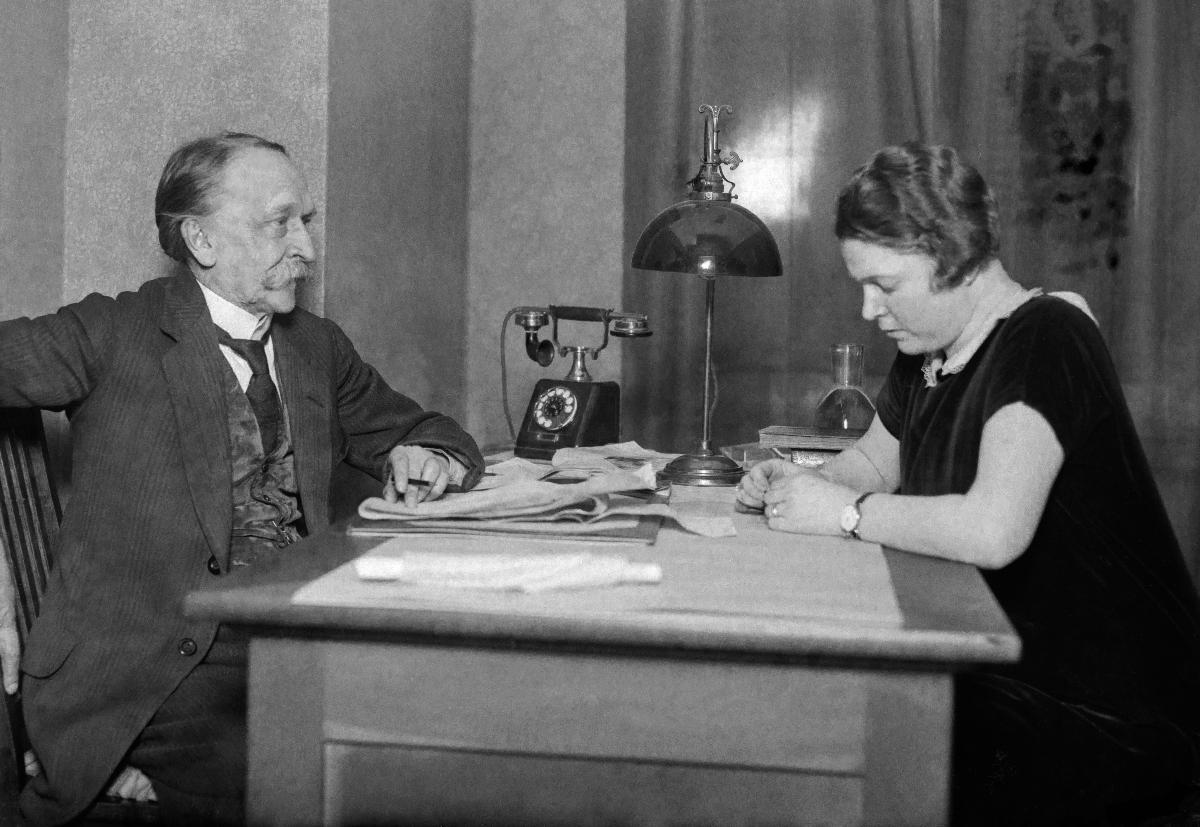
Sanomalehti Hufvudstadsbladetin oikolukuosaston päälliköstöä
Hufvudstadsbladets korrekturavdelningens chefskap; Chiefs of newspaper Hufvudstadsbladet's spell checking department
sisällön kuvaus: Sanomalehti Hufvudstadsbladetin oikolukuosaston päälliköstöä Helsingissä1927. content description: Chiefs of newspaper Hufvudstadsbladet's spell checking department in Helsinki 1927. innehållsbeskrivning: Hufvudstadsbladets korrekturavdelningens chefskap i Helsingfors 1927.
Vuosi: 1927
Paikka: Suomi, Uusimaa, Helsinki
Aiheet: sanomalehdet; henkilökunta; työtilat; toimitukset (media); henkilöt; työhuoneet; sisäkuva; HBL; newspapers; working spaces; newsrooms; staff; personnel; interior; compartments; rooms; editorial staff; editorial office; office; persons; editors; dagstidningar; arbetsrum; redaktioner (media); tidningar; redaktion; personal; redaktörer; interiörer; utrymmen; personer; personer (individer)